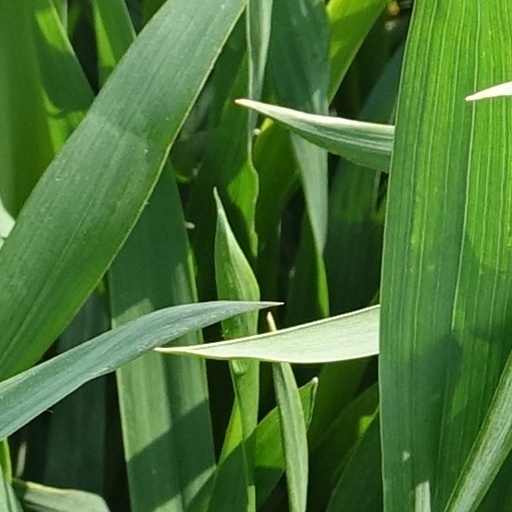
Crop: wheat